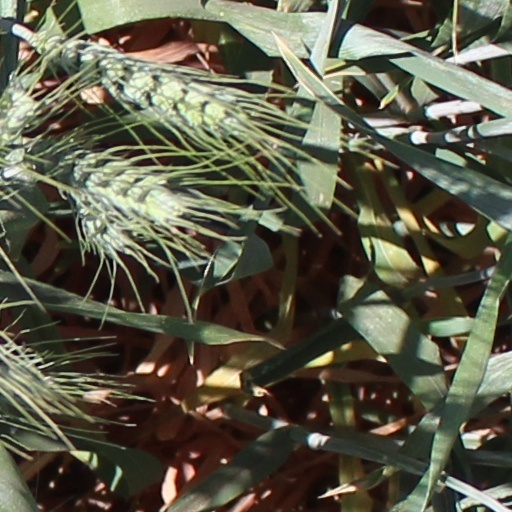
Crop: wheat